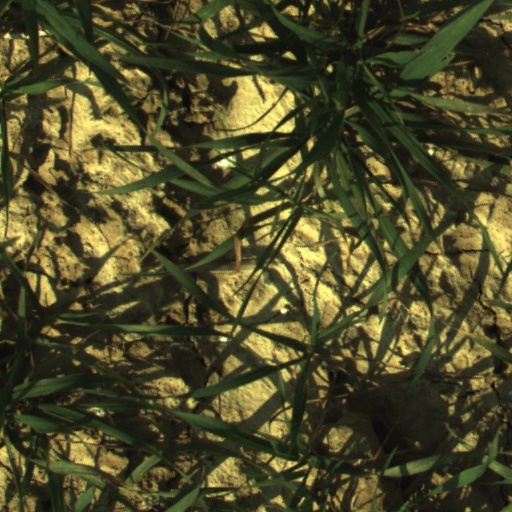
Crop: wheat